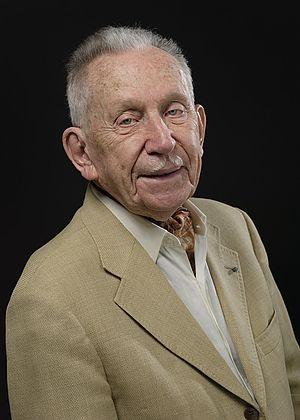
Julien-François Zbinden, né à Rolle le 11 novembre 1917, est un pianiste, compositeur et ingénieur du son vaudois.